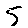
Label: 5